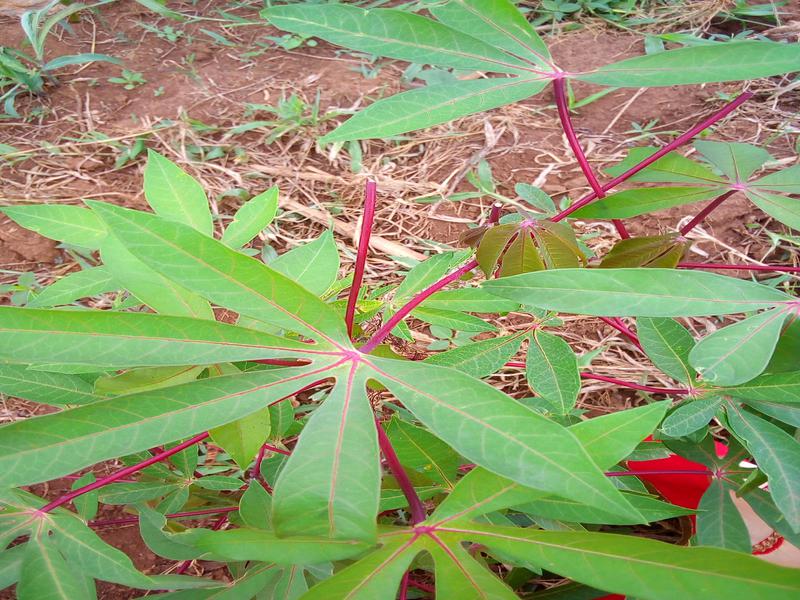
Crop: cassava
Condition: healthy